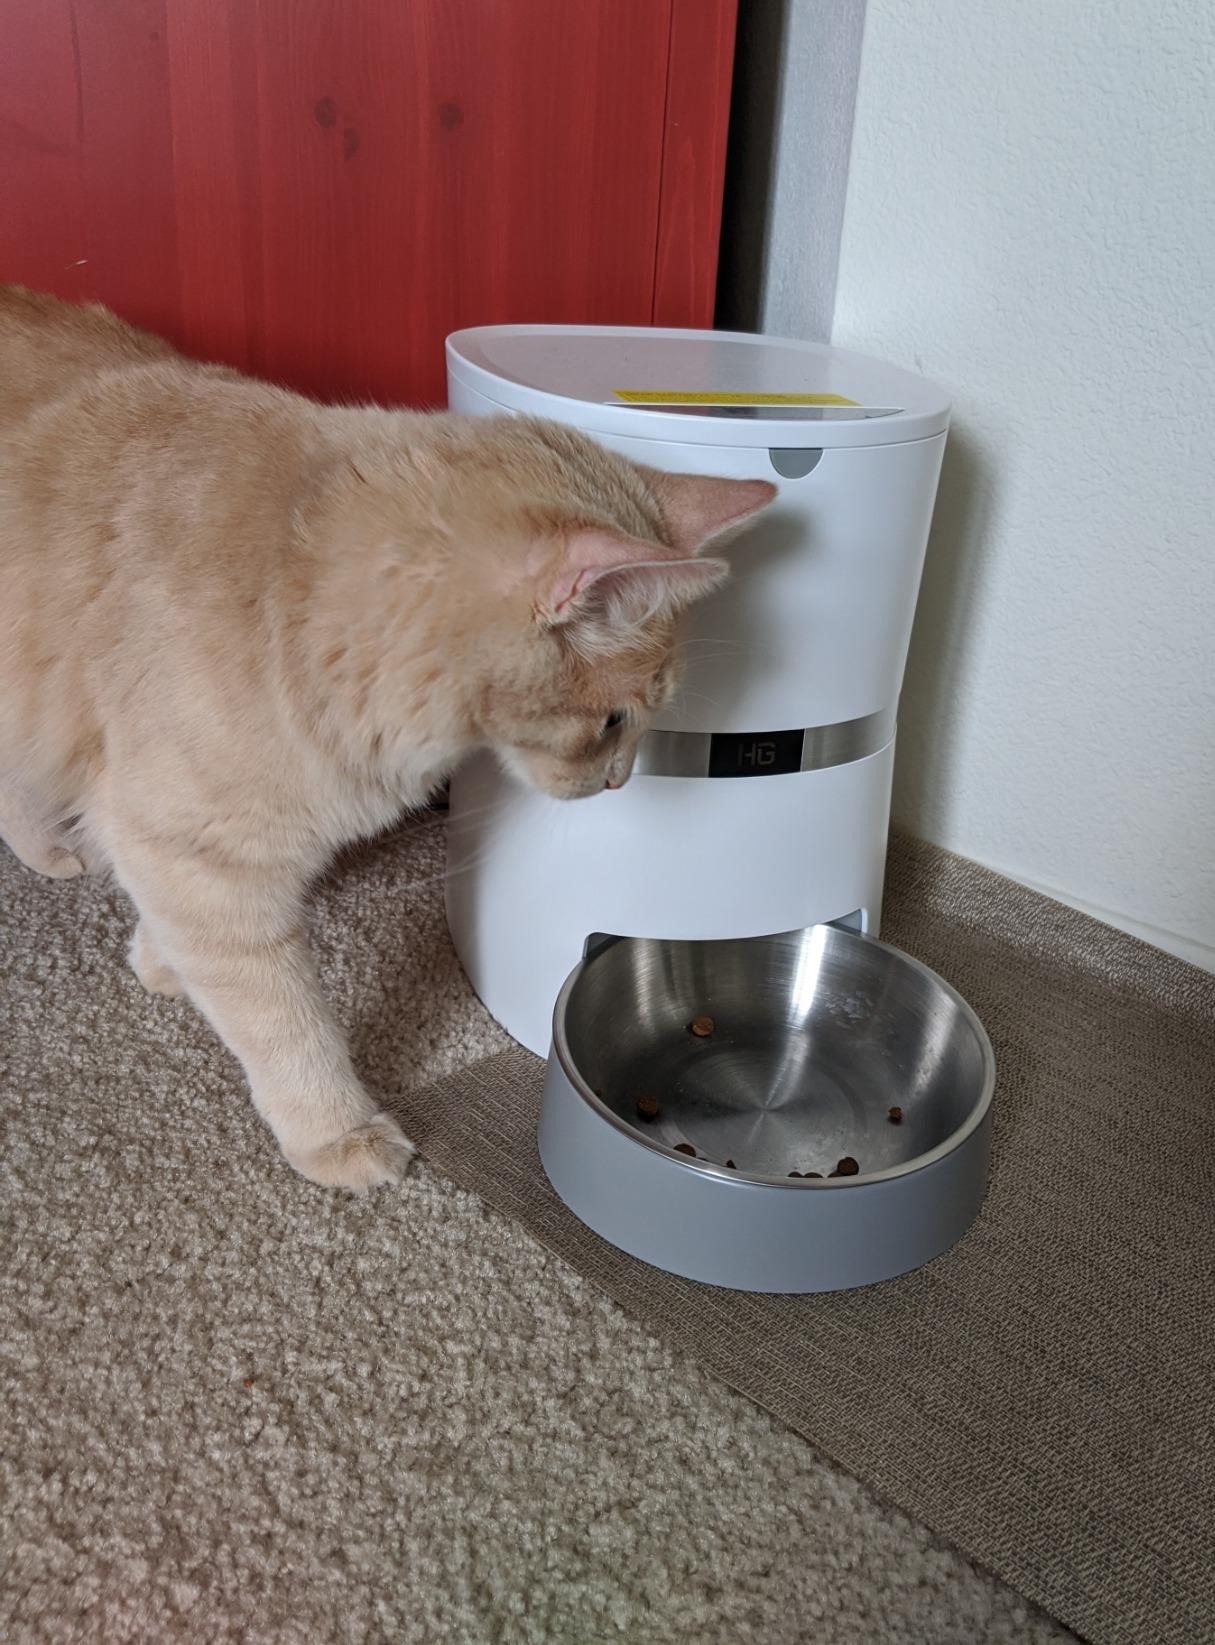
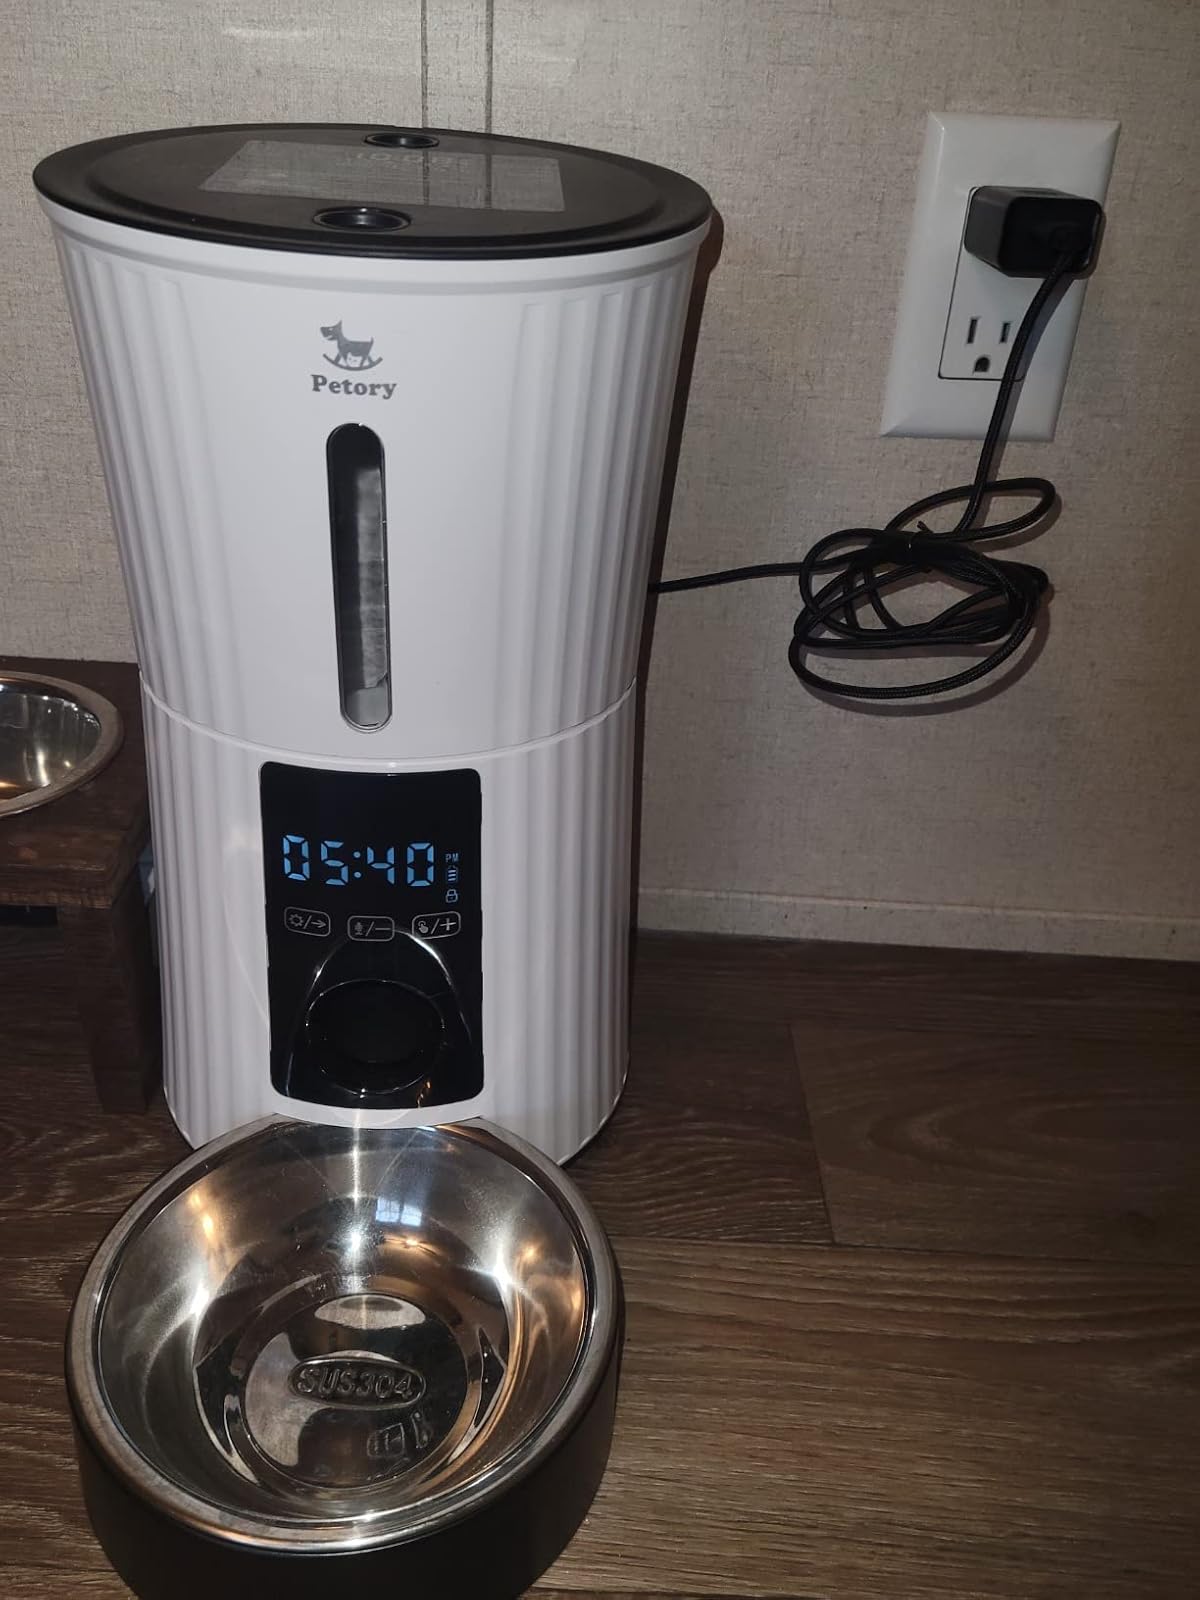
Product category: items_feeder
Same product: no